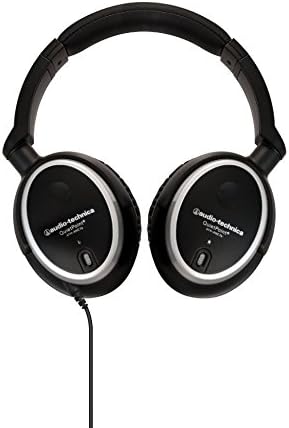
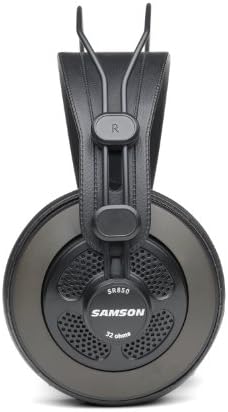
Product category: headphones
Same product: no